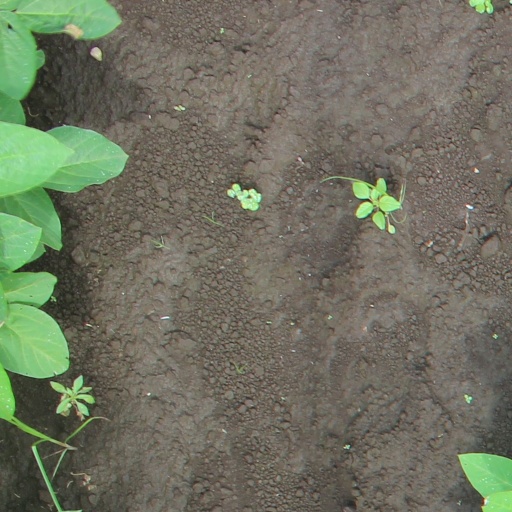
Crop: soybean